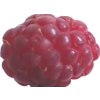
Label: raspberry